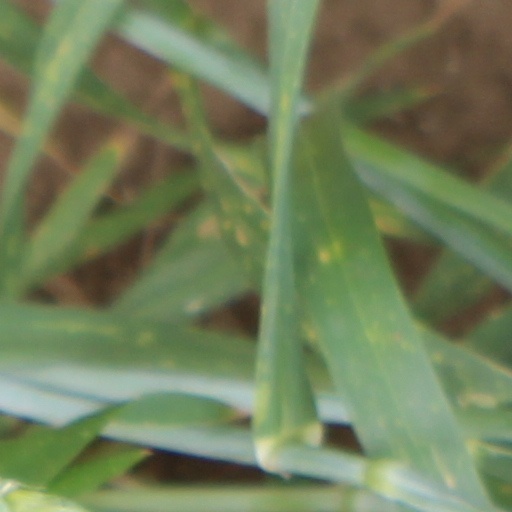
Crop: wheat